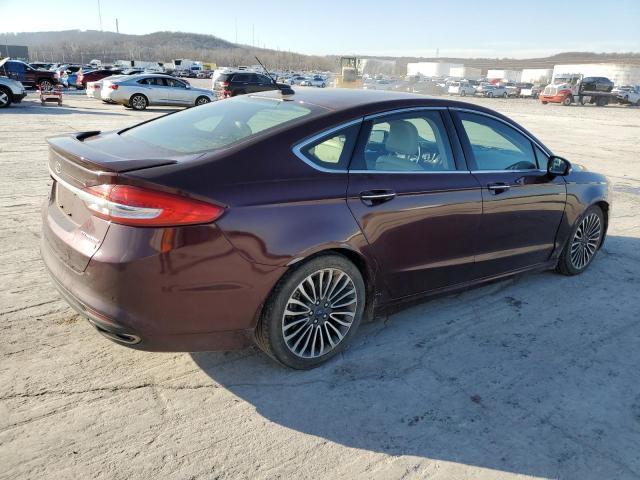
Aucun dommage détecté.
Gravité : aucun